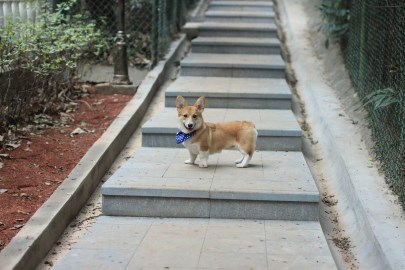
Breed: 2909-n000116-Cardigan